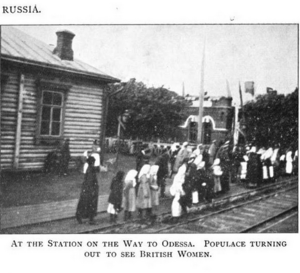
La Russie dans la Première Guerre mondiale est un des belligérant majeurs du conflit : d'août 1914 à décembre 1917, elle combat dans le camp de l'Entente contre les Empires centraux. Au début du XXᵉ siècle, l'Empire russe fait figure de grande puissance par l'immensité de son territoire, le chiffre de sa population, ses ressources agricoles. Son réseau ferroviaire et son industrie connaissent un développement rapide mais elle n'a pas encore rattrapé son retard sur les puissances occidentales, l'Empire allemand en particulier. La guerre russo-japonaise de 1904-1905, suivie de la révolution de 1905, révèlent les faiblesses de son appareil militaire et mettent à nu de profonds clivages politiques et sociaux auxquels s'ajoute la question des minorités nationales. Les rivalités opposant la Russie à l'Allemagne et à l'Autriche-Hongrie l'entraînent à conclure une alliance avec la France et s'impliquer dans les affaires des Balkans. La crise de juillet 1914 ouvre un conflit général où la Russie est alliée de la France et du Royaume-Uni.